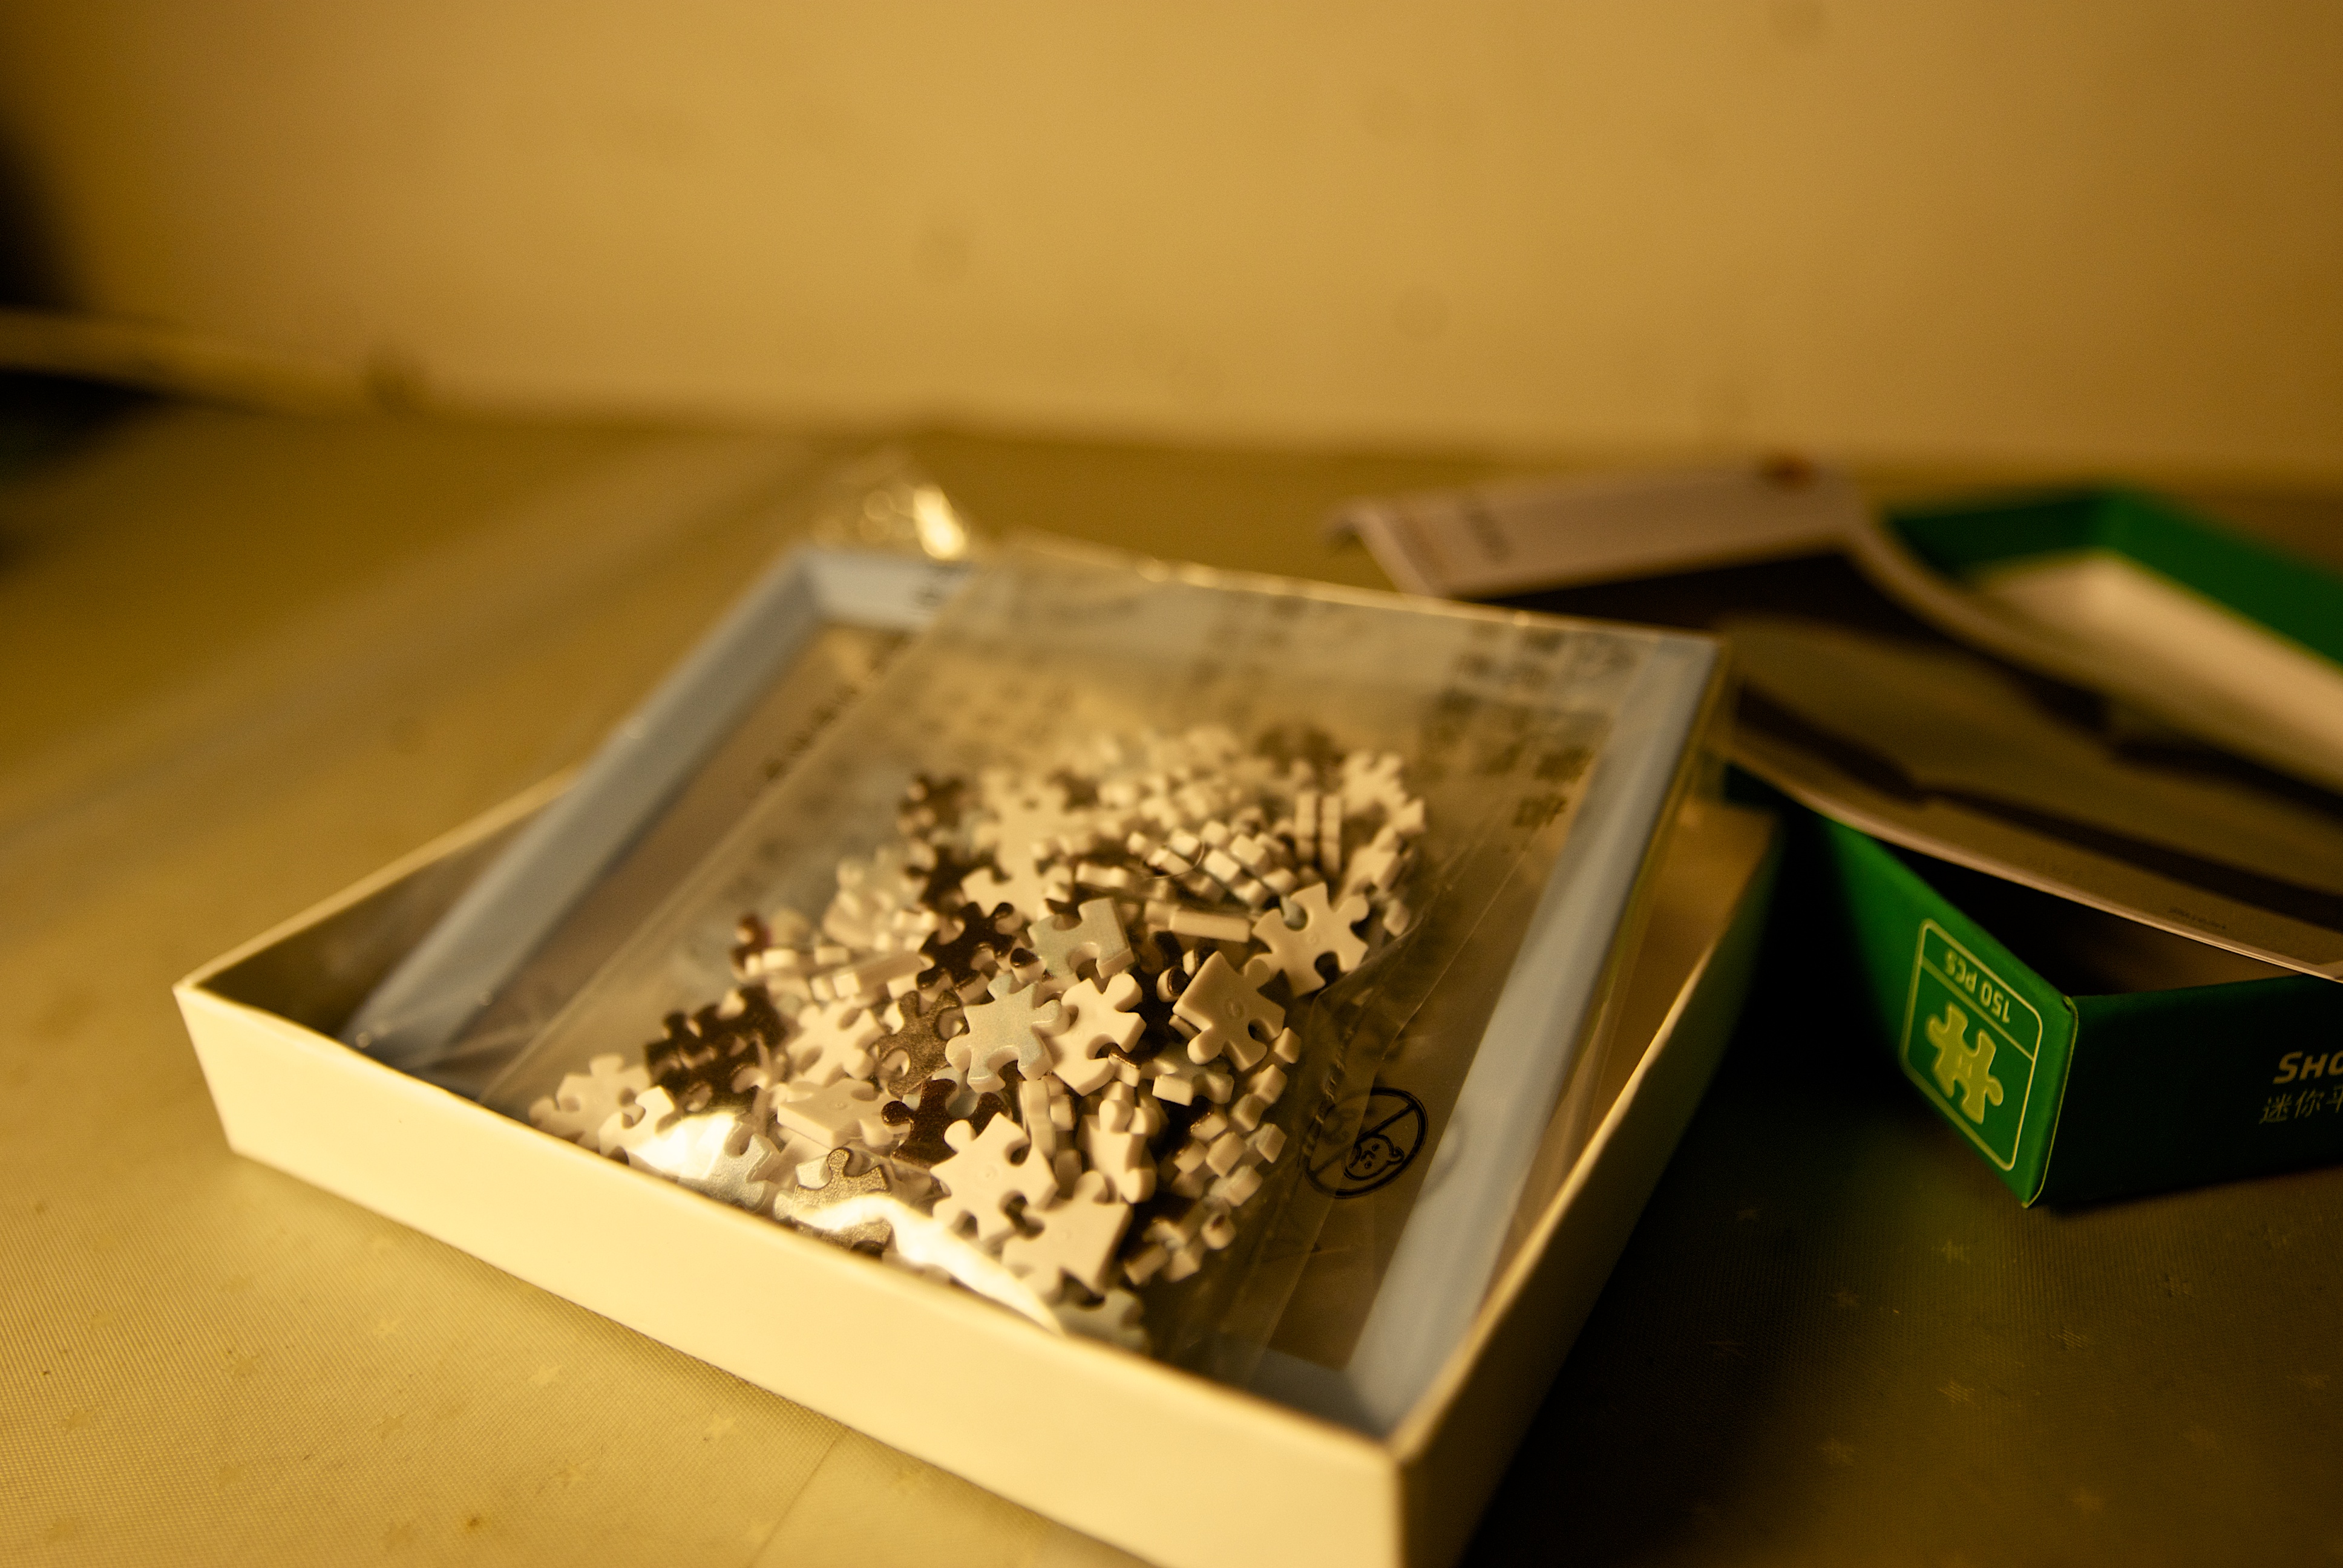
nature, grass, sky, flower, food, green, blue, trees, design, canton, shape, guangzhou, birthday, macro photography, snack food